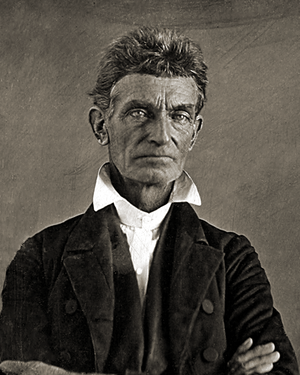
Le massacre de Pottawatomie fait partie d'une série de violentes confrontations politiques et populaires regroupées sous le nom de Bleeding Kansas qui opposèrent, de 1854 à 1861, dans le Territoire du Kansas et les villes de la frontière ouest du Missouri, les Free Soilers et les Border Ruffians. Les évènements du Bleeding Kansas menèrent directement à la guerre de Sécession et conditionnèrent les relations entre Kansas et Missouri.
Le concept historique de Bleeding Kansas, parfois mentionné dans l'histoire comme Bloody Kansas ou Border War, englobe une série de violentes confrontations politiques et populaires qui opposèrent, de 1854 à 1861, dans le Territoire du Kansas et les villes de la frontière ouest du Missouri, les Free Soilers et les Border Ruffians, partisans de l'esclavage.
On appelle Mission jésuite aux États-Unis une œuvre d’évangélisation chrétienne entreprise au XIXᵉ siècle par les jésuites, pour la plupart d'origine belge, auprès des populations amérindiennes de la partie centrale des États-Unis.